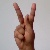
The image shows a hand gesture representing the letter 'K' in Indian Sign Language.